Amado V. Hernandez

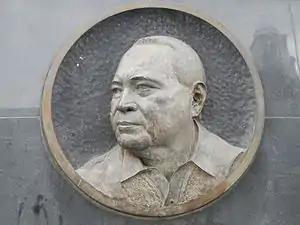
Relief bust of Amado V. Hernandez, Plaza Hernandez, Tondo, Manila.

Amado Vera Hernandez (September 13, 1903 – March 24, 1970), was a Filipino writer and labor leader who was known for his criticism of social injustices in the Philippines and was later imprisoned for his involvement in the communist movement. He was the central figure in a landmark legal case that took 13 years to settle.